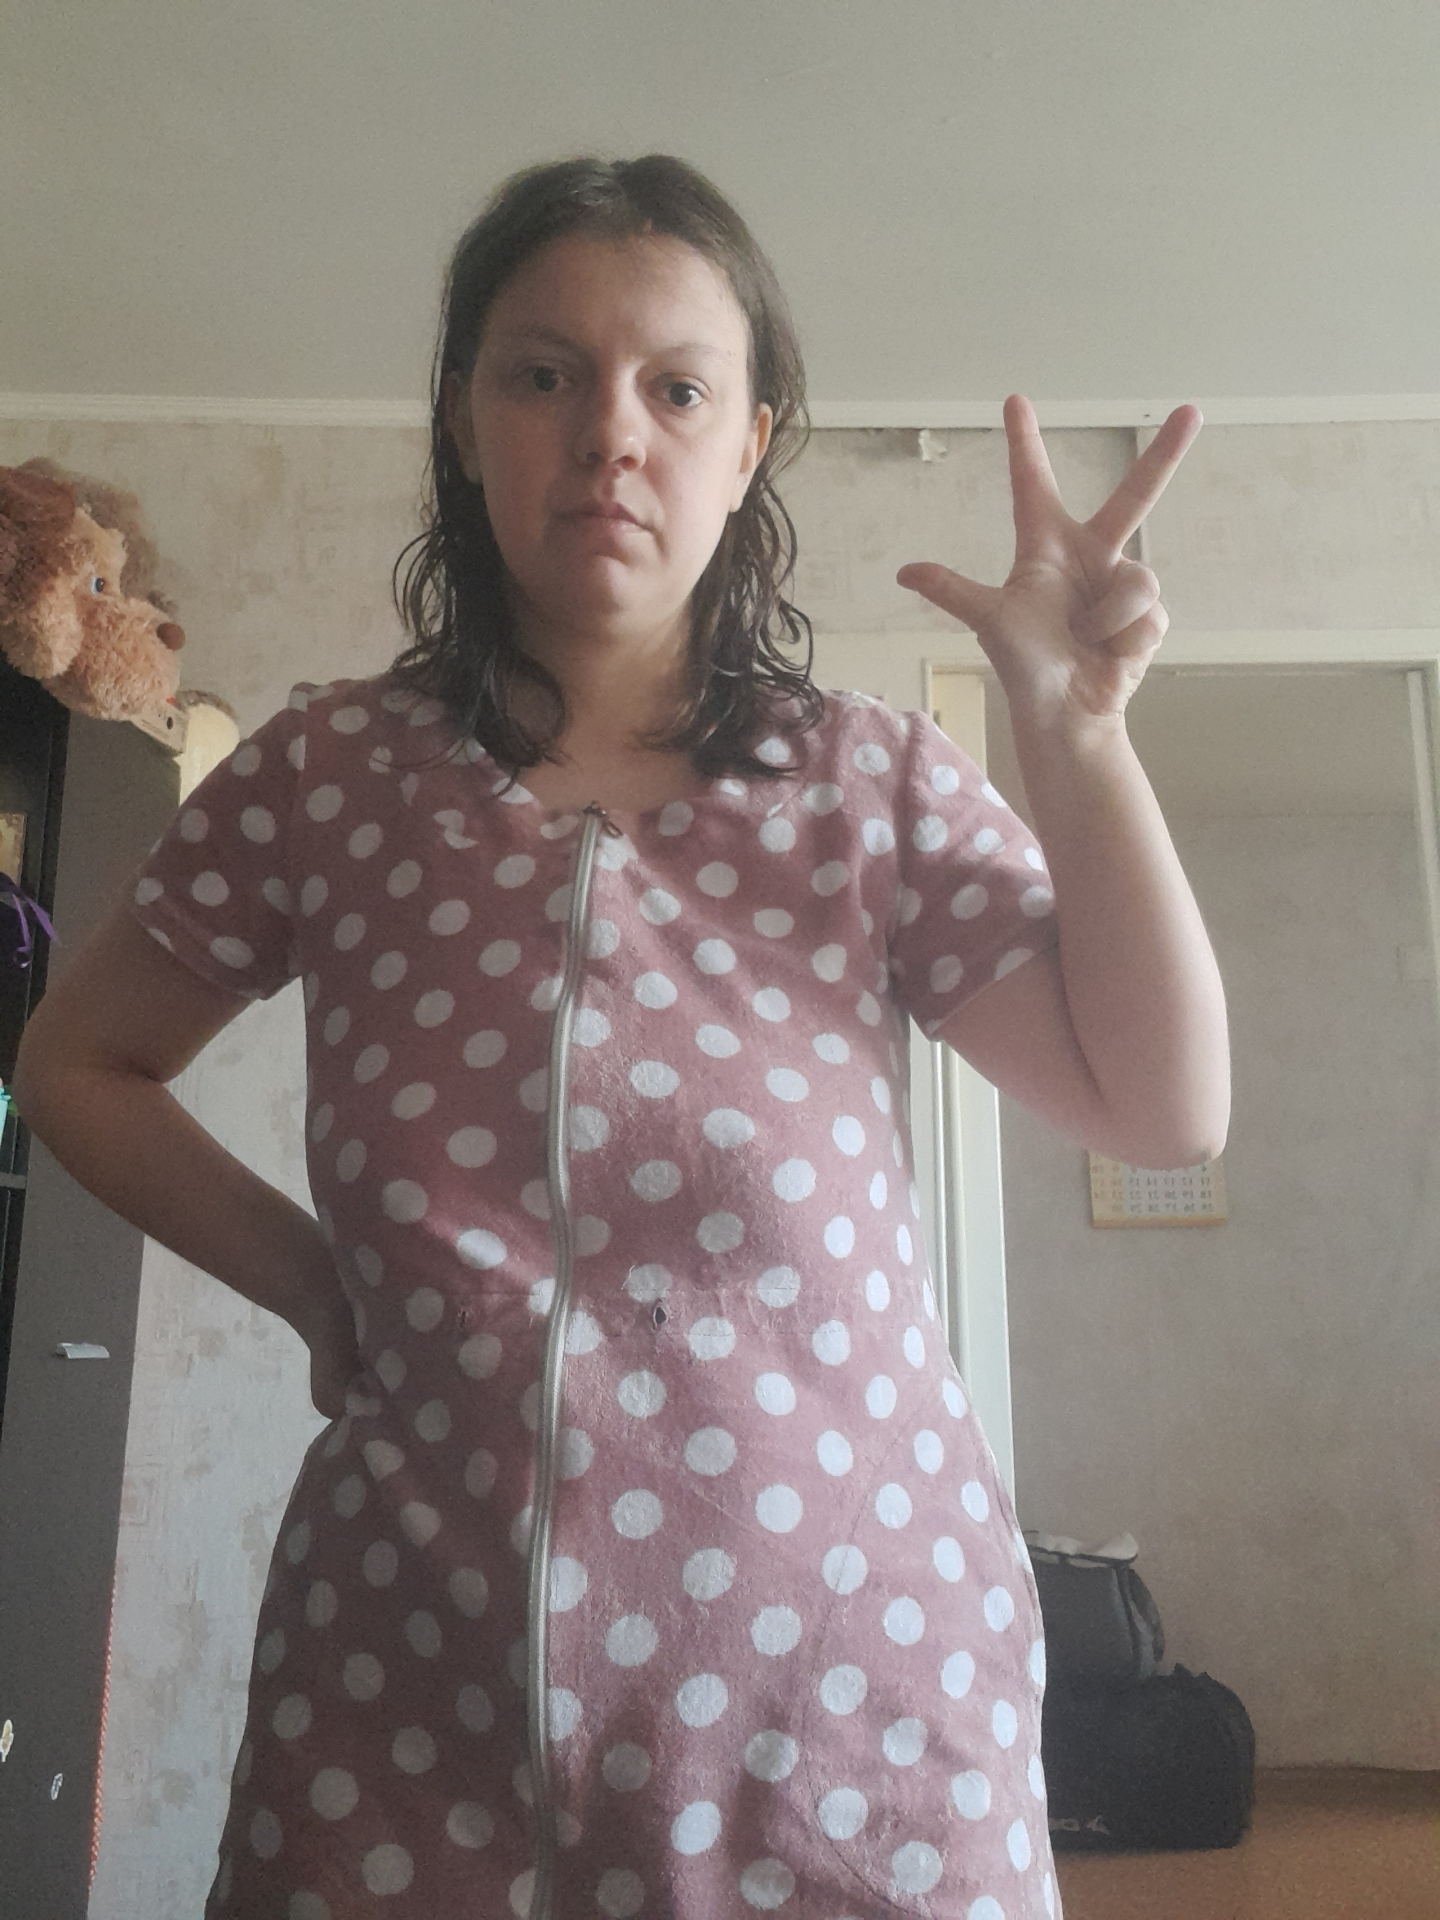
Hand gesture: three2